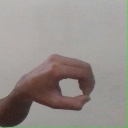
अक्षर: औ